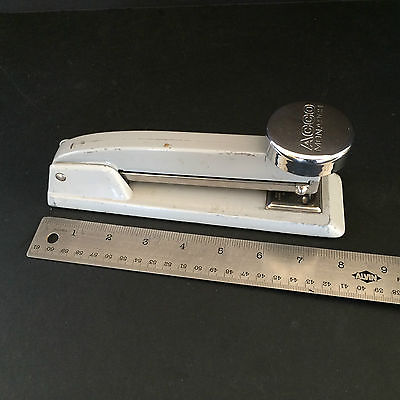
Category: stapler